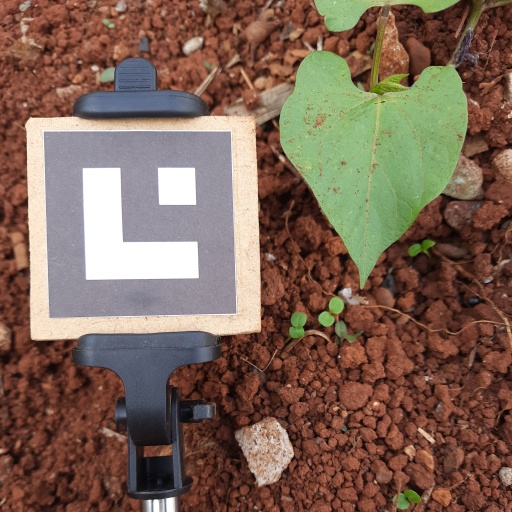
Observations: wavy surface, no eating holes, with soild dust, under shade